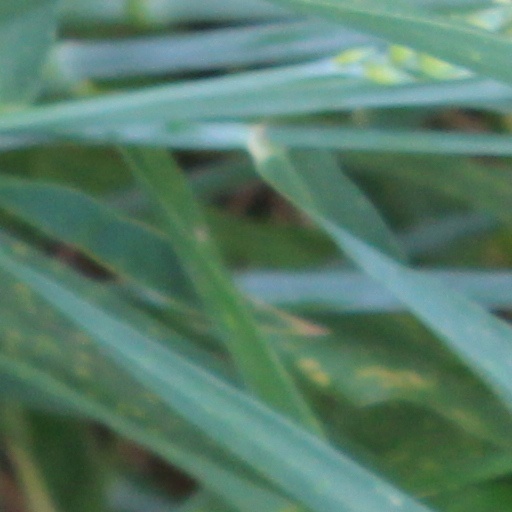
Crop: wheat